Loulé

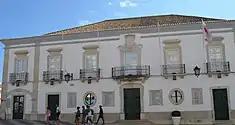
The 18th-century facade of the municipal council of Loulé

After the 2nd century Punic War, the Roman provided a new impulse to economic activities, expanding the canning industry, agriculture and exploration of copper and iron. In the urban area of Loulé, a sculpted altar to the Goddess Diana, the rustic villages of Clareanes and Apra, and necropolises suggested the extent of Roman occupation. In the 5th century, the Suevians and Vandals, and later the Visigoths, destroyed many of the vestiges of Roman Empire, adapting and assimilating these earlier models of settlement and the cultural experiences of the native populations.